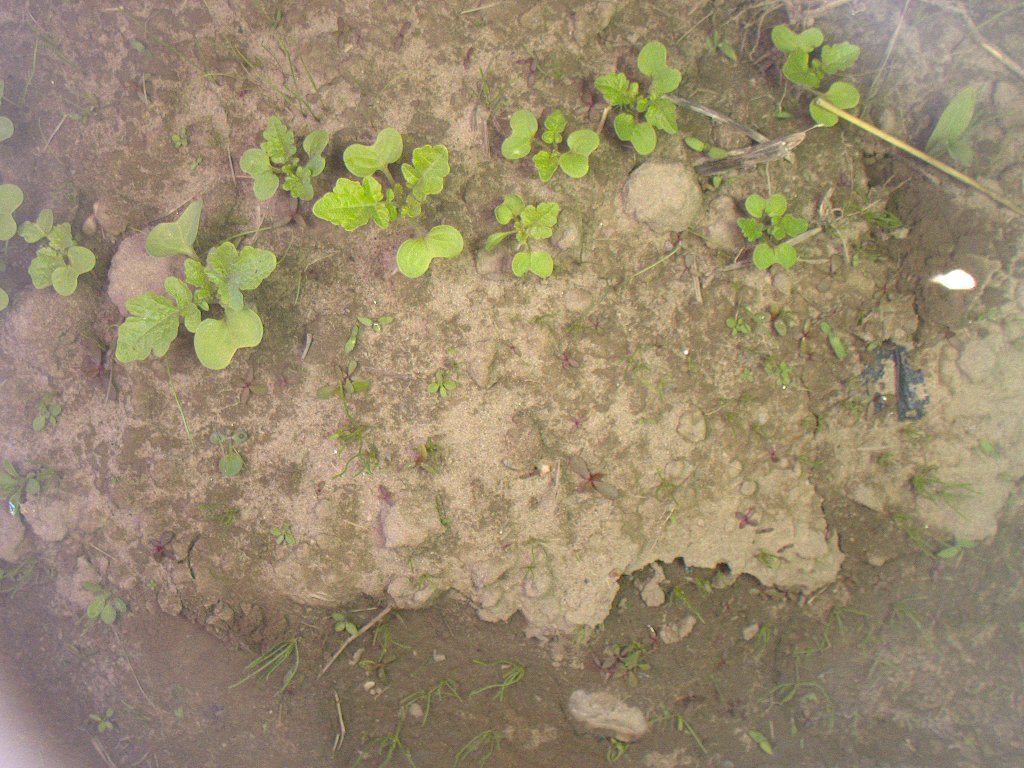
Crop: maize
Objects: maize, stem_maize